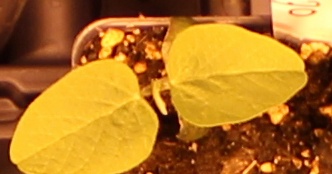
Label: Soybean